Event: Nepal Earthquake
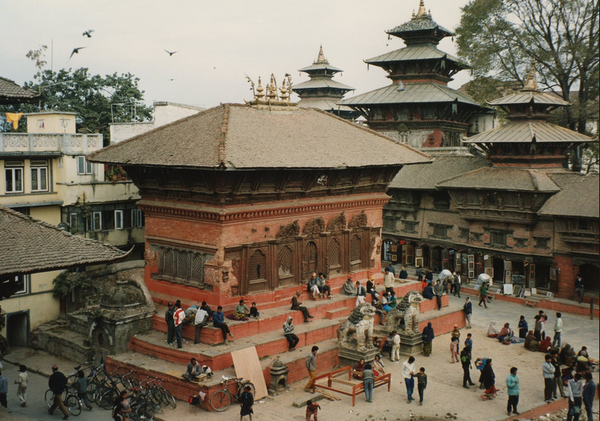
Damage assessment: no_damage